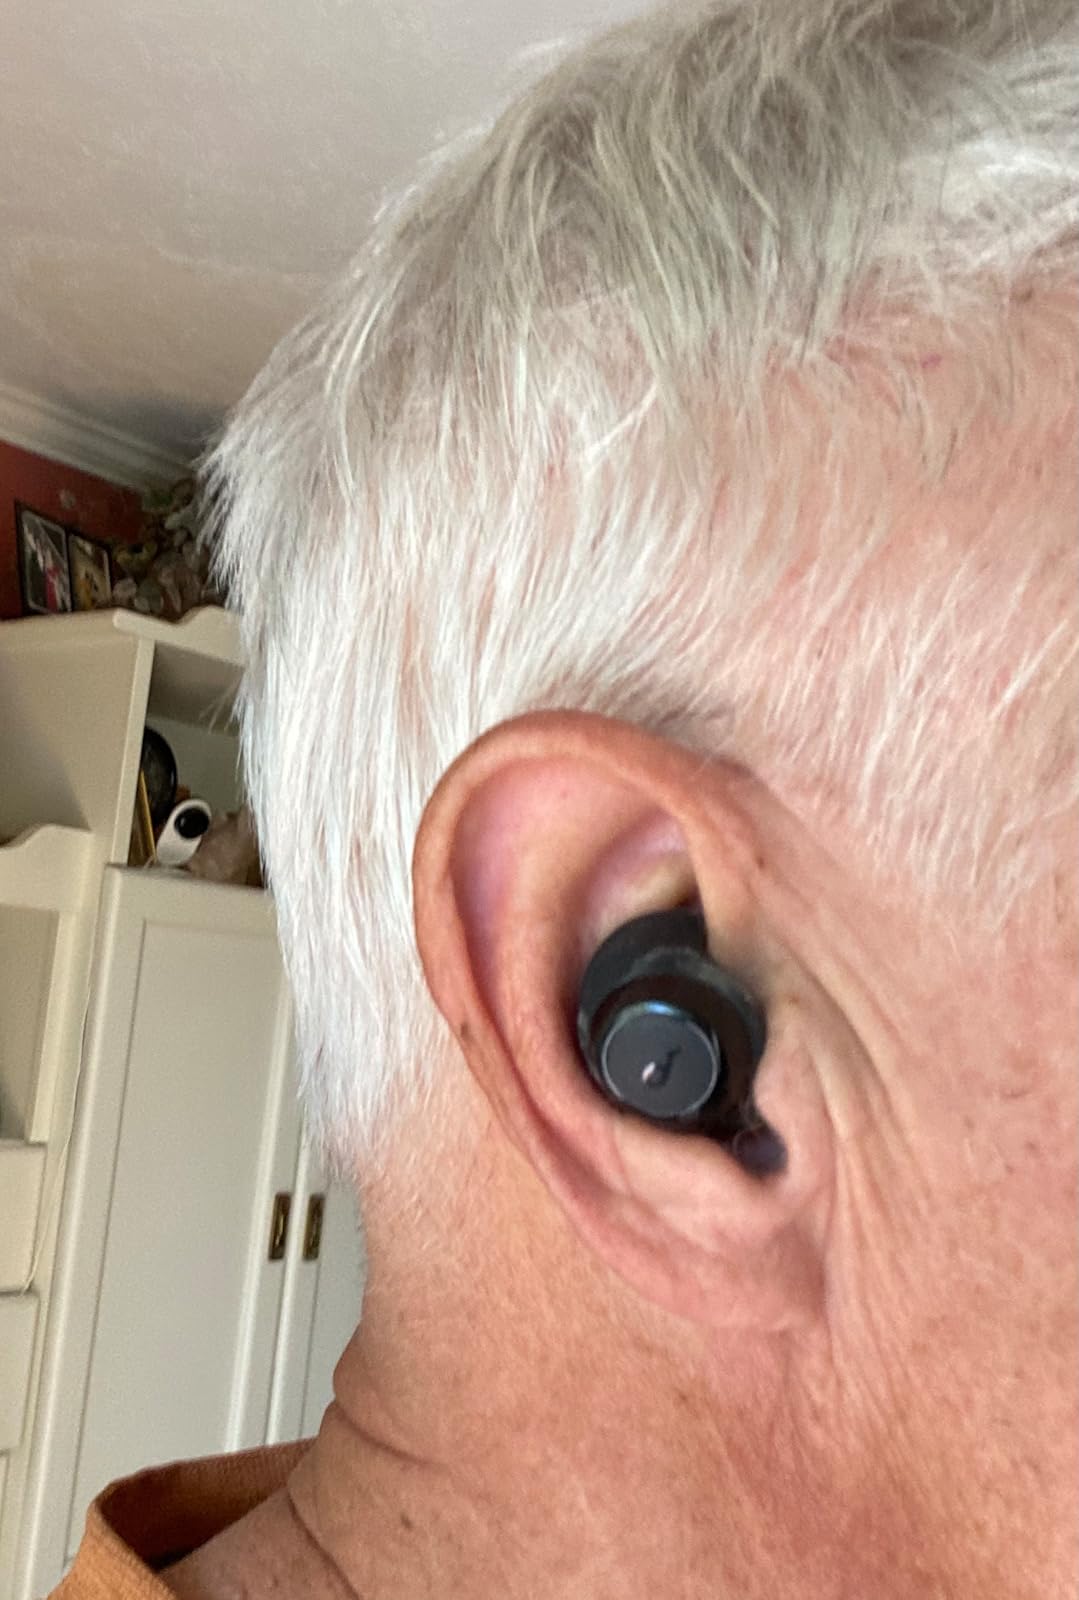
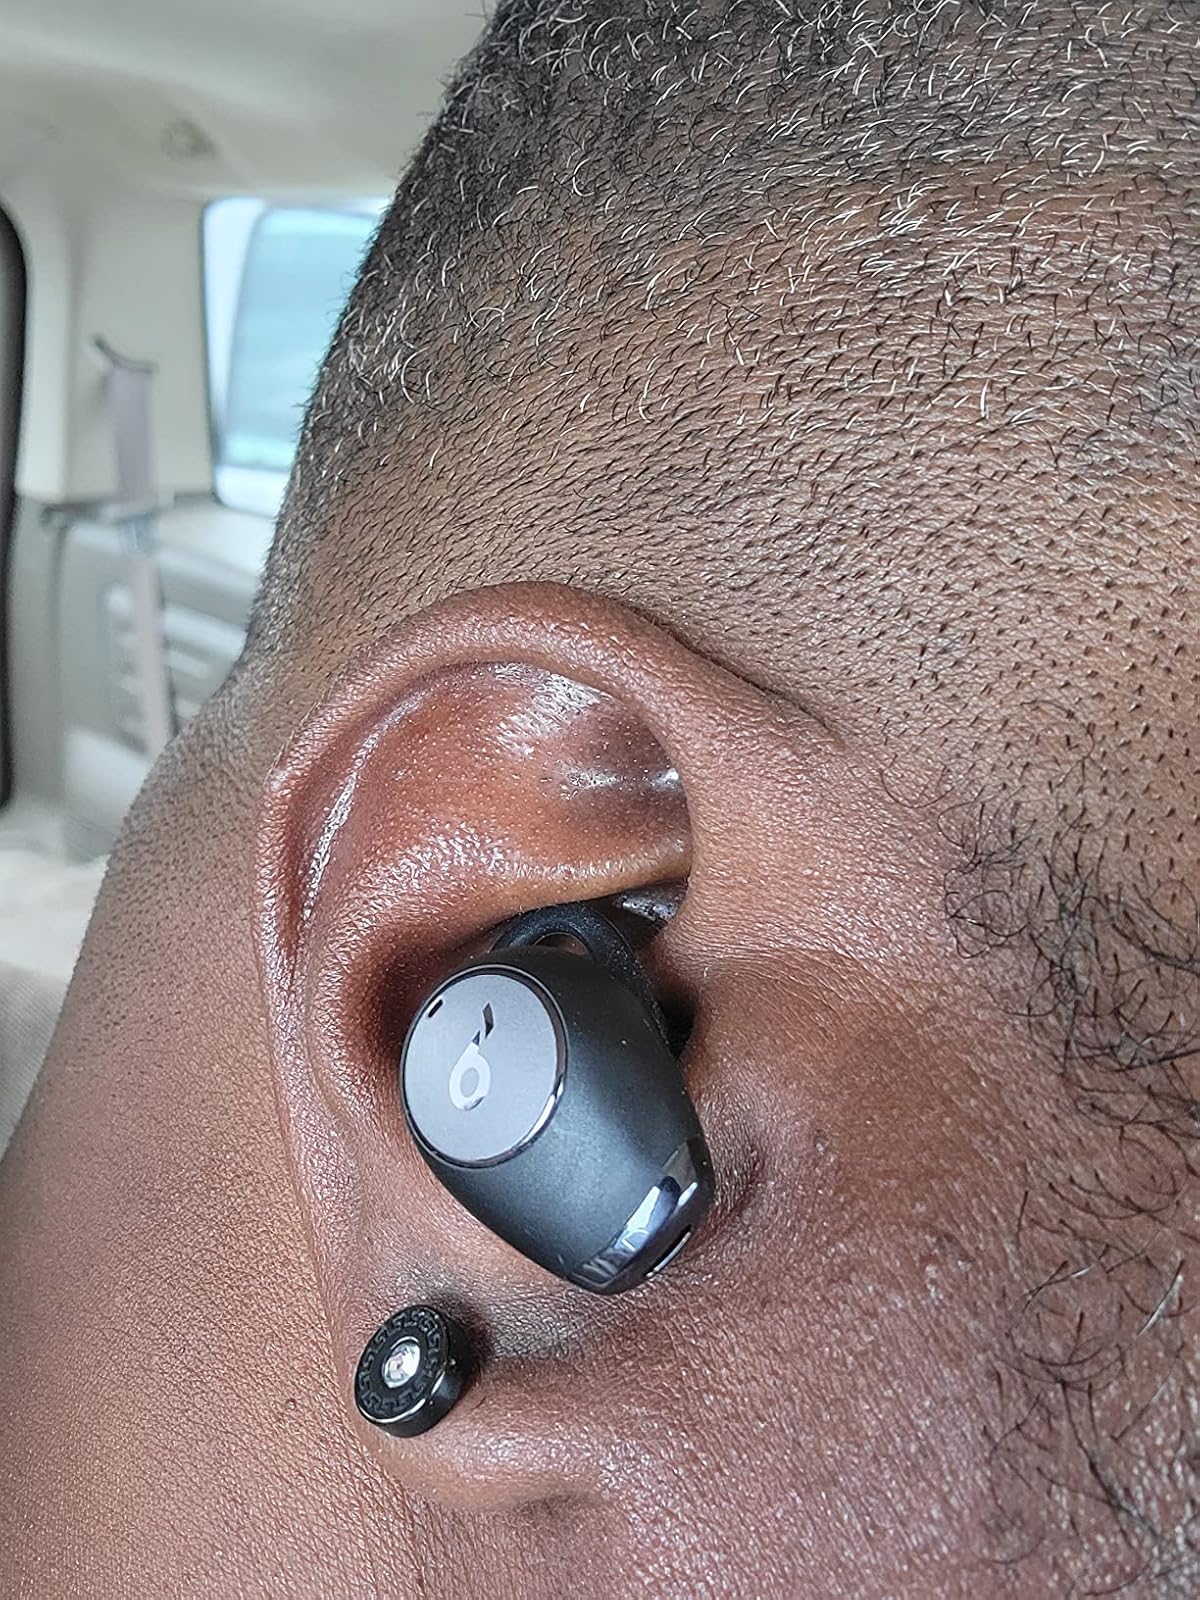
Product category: earbuds
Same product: no